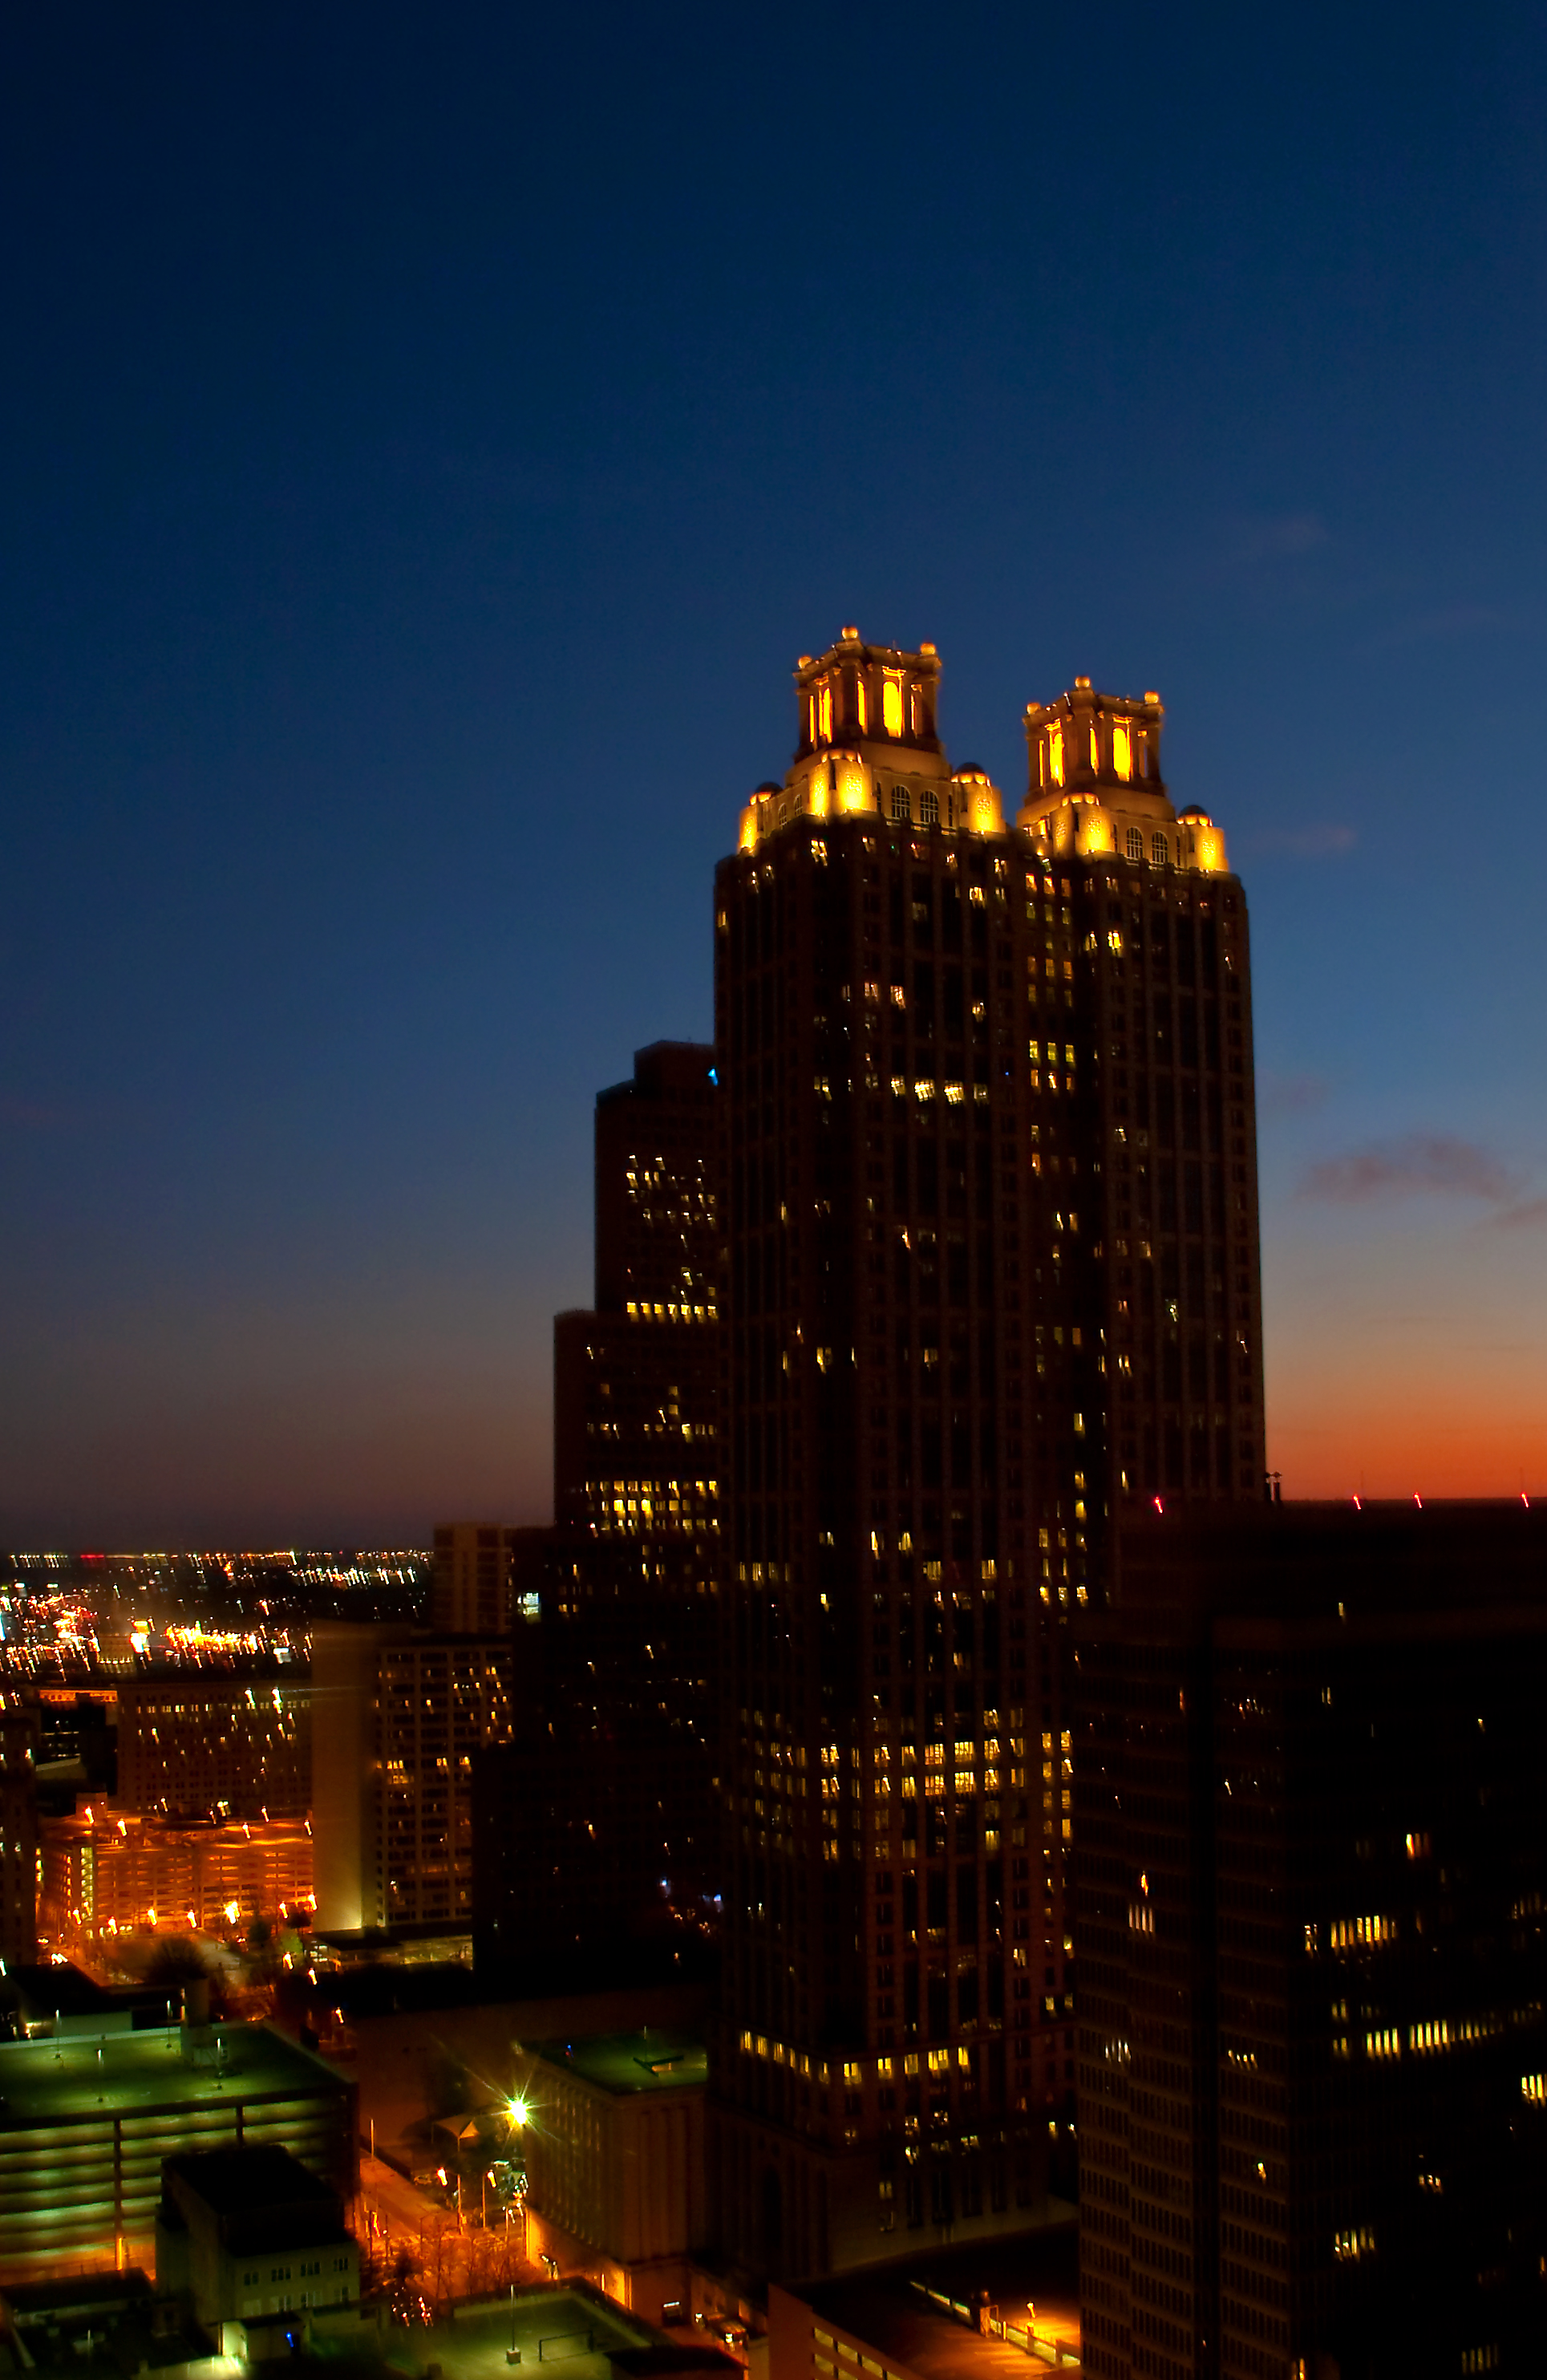
horizon, sunset, skyline, night, dawn, city, skyscraper, cityscape, downtown, dusk, evening, reflection, landmark, tower block, lights, citylights, atlanta, msh0313, msh031311, metropolis, urban area, human settlement, atmosphere of earth, metropolitan area